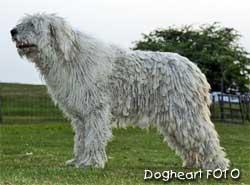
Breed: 318-n000115-komondor